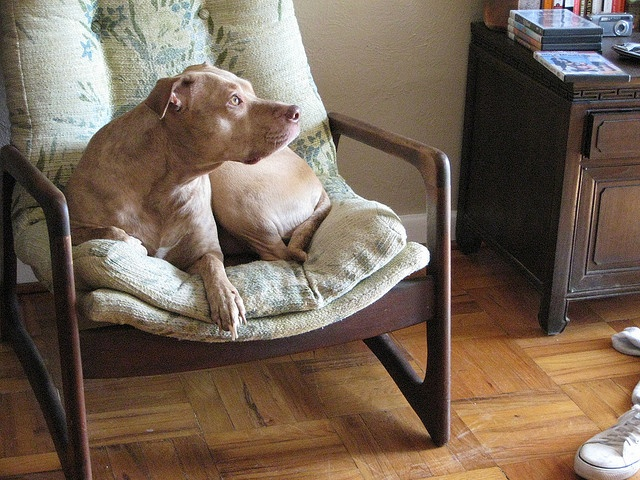
A dog sitting on top of a chair on a wooden floor.
a brown dog seated on achair gazing around
A dog is sitting on a chair which is located beside a table.
The dog is laying down in a chair.
A dog sitting on a chair looking up to the right.